Kashinath Jalmi

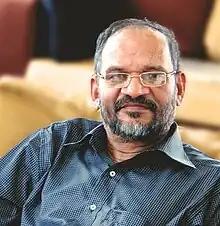
Jalmi in 2010

Kashinath Govind Jalmi (13 July 1950 – 22 July 2012) was an Indian politician. Born to a poor family he had to struggle a lot in order to complete his education. He completed MBBS from Bombay University and was the first doctor from "Gaud Maratha Samaj community" formerly a part of Gauda and Kunbi community.